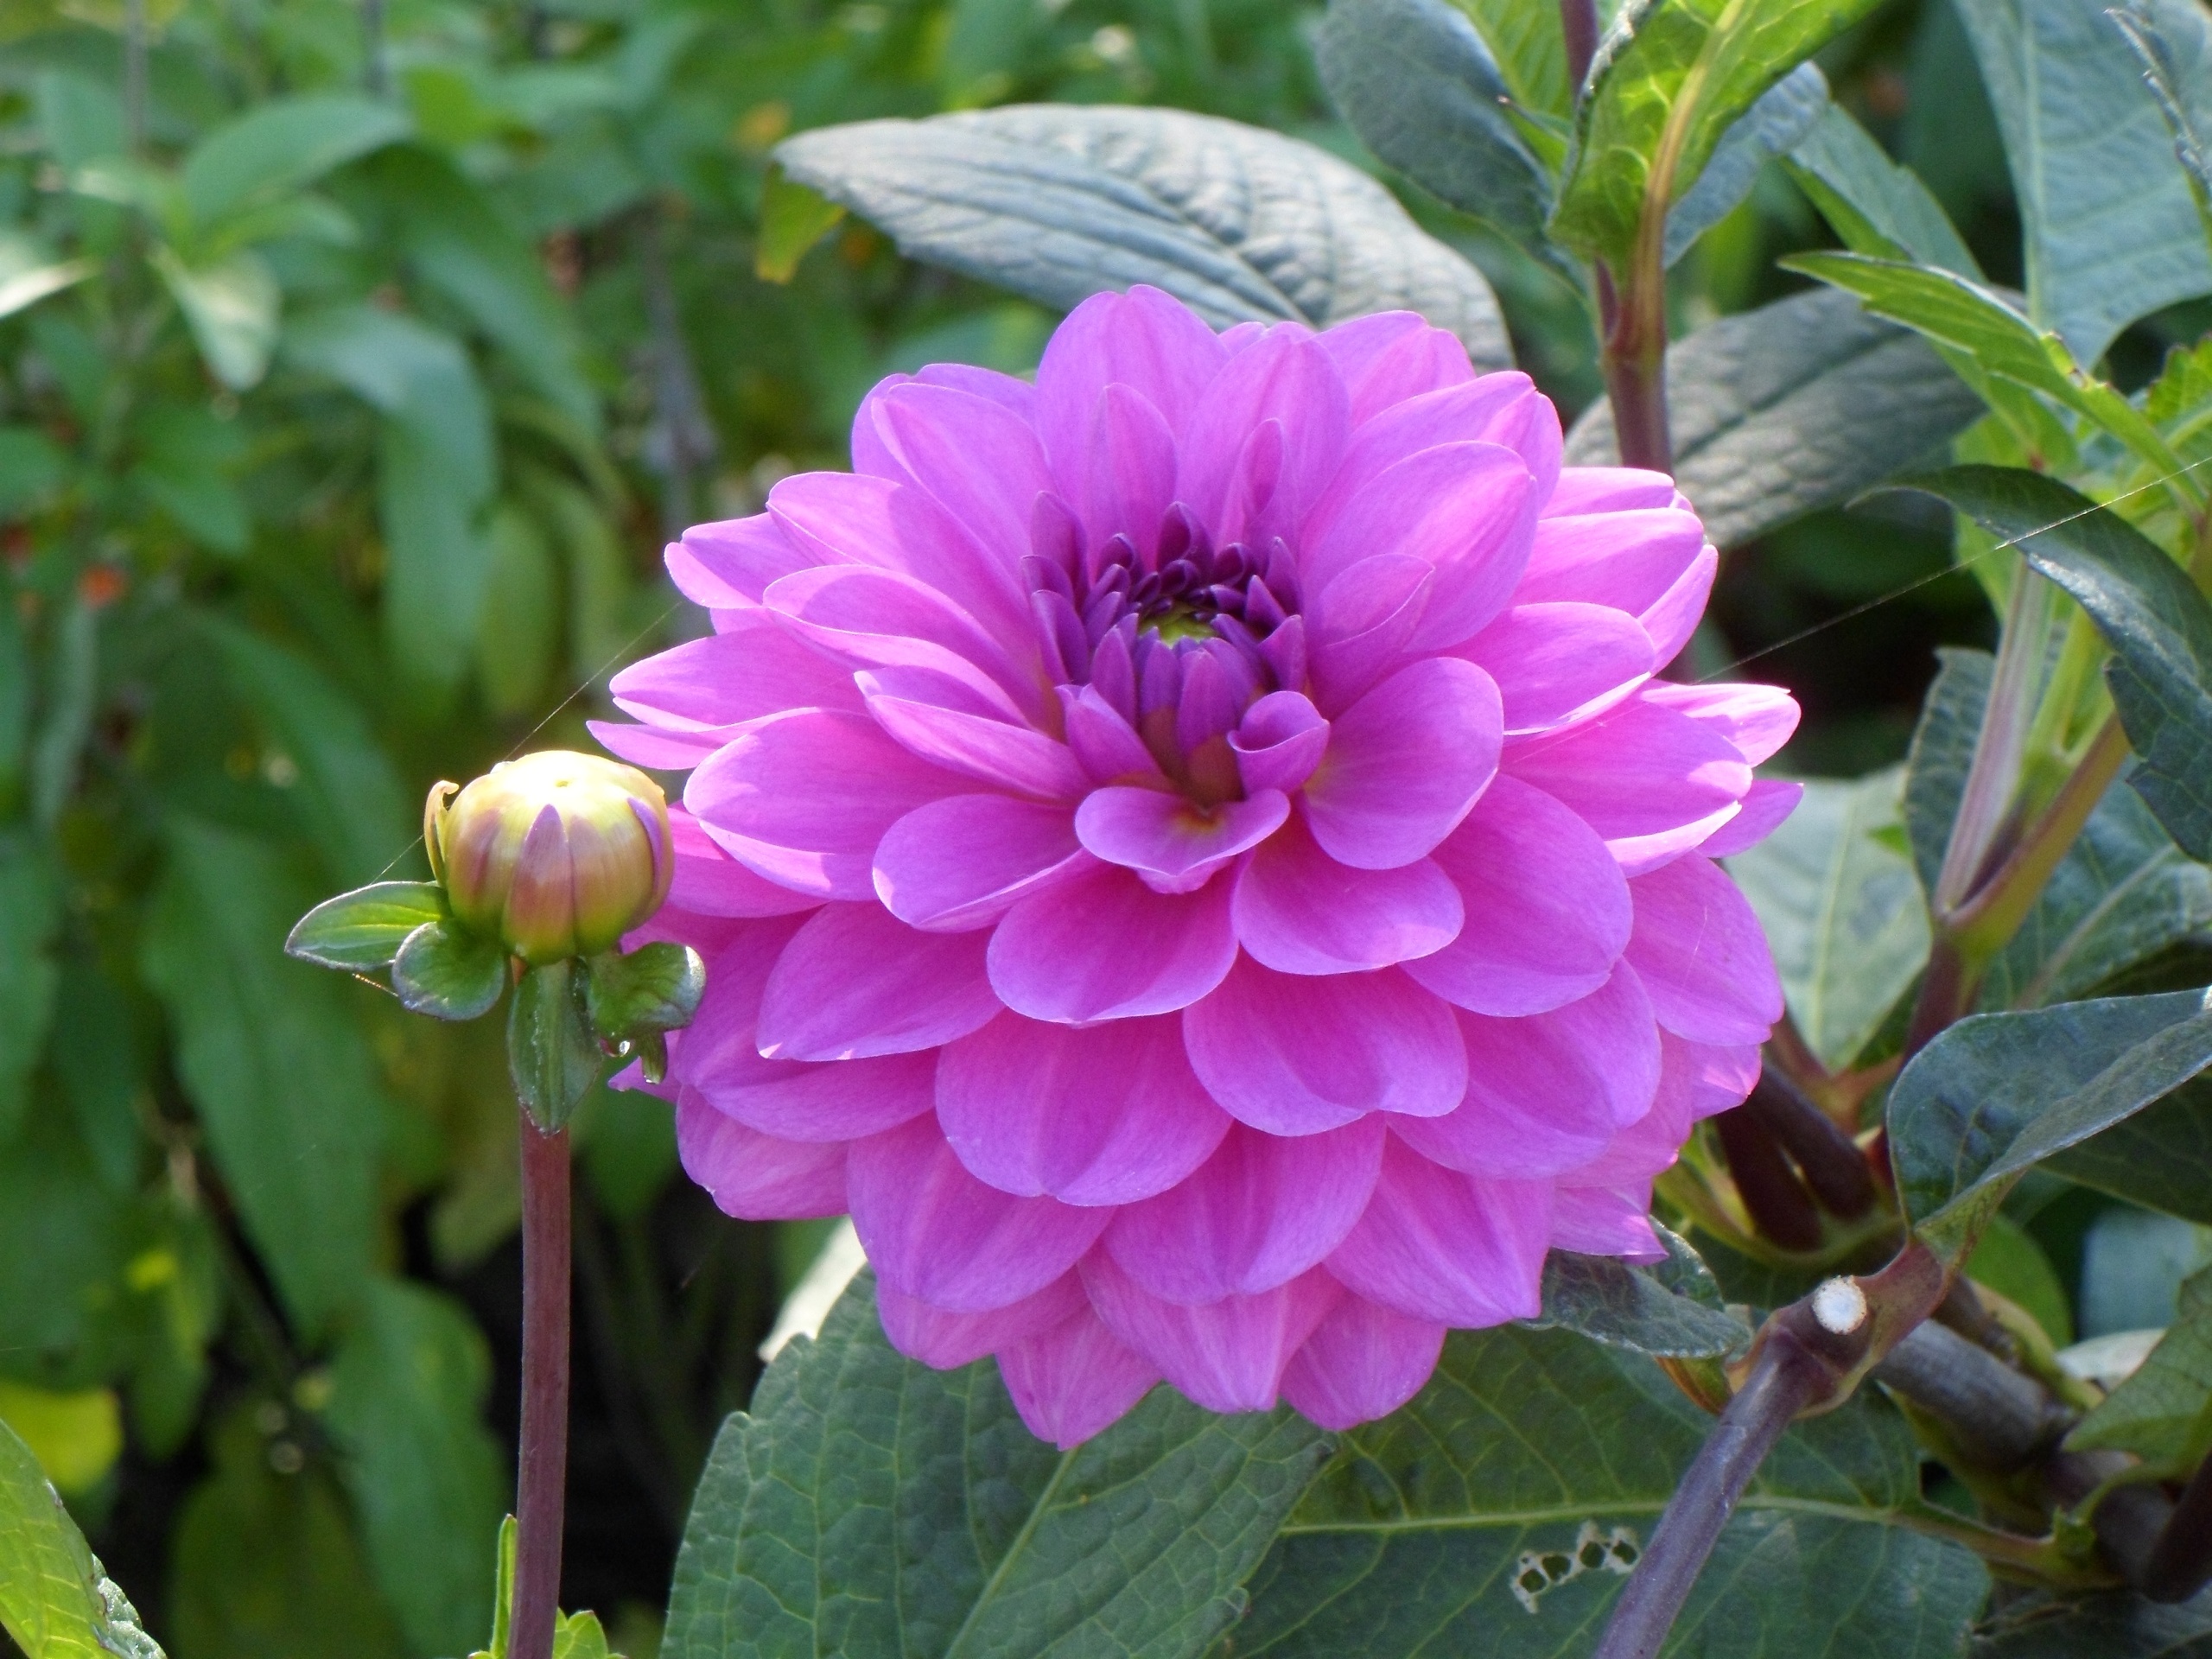
nature, blossom, plant, flower, petal, bloom, spring, macro, botany, garden, pink, close, flora, dahlia, flowering plant, daisy family, annual plant, land plant